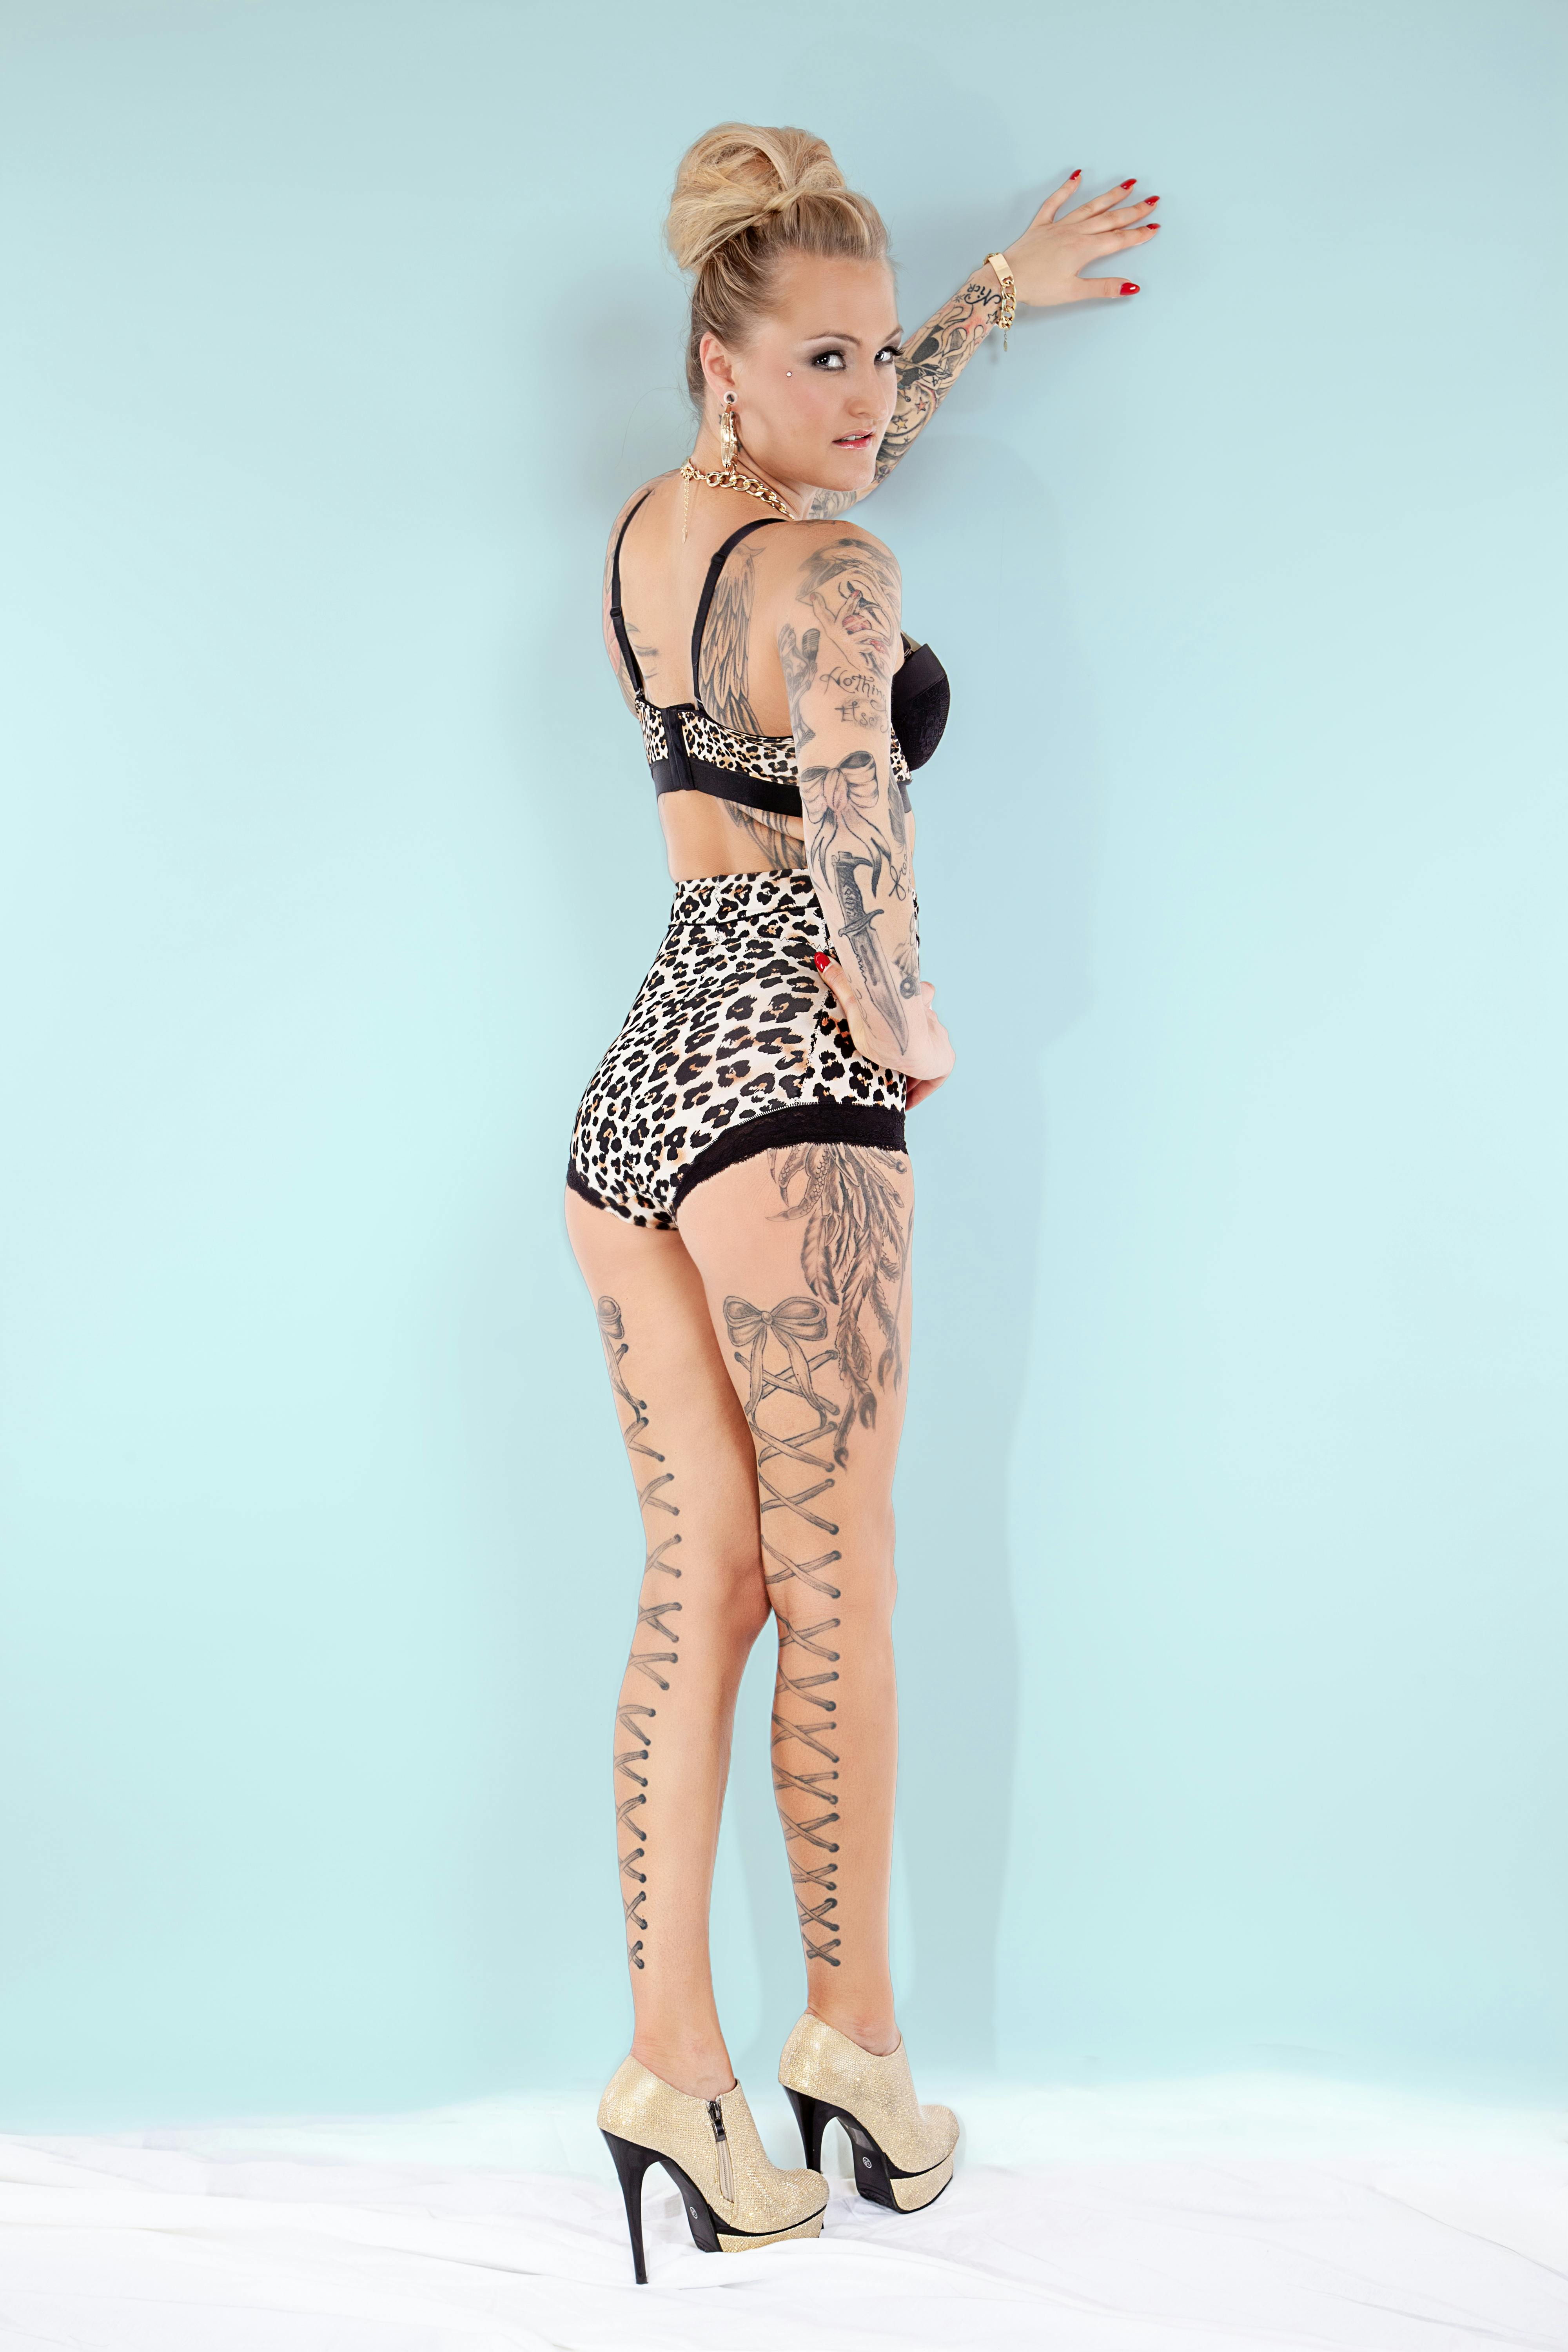
woman, thigh, undergarment, tattoo, fashion, beauty, leg, art model, model, knee, lingerie, blond, high heeled shoe, bra, active undergarment, abdomen, calf, photo shoot, waist, muscle, fashion model, fetish model, lingerie top, swimsuit, torso, stomach, hip, underpants, foot, sandal, briefs, ankle, stocking, basic pump, makeover